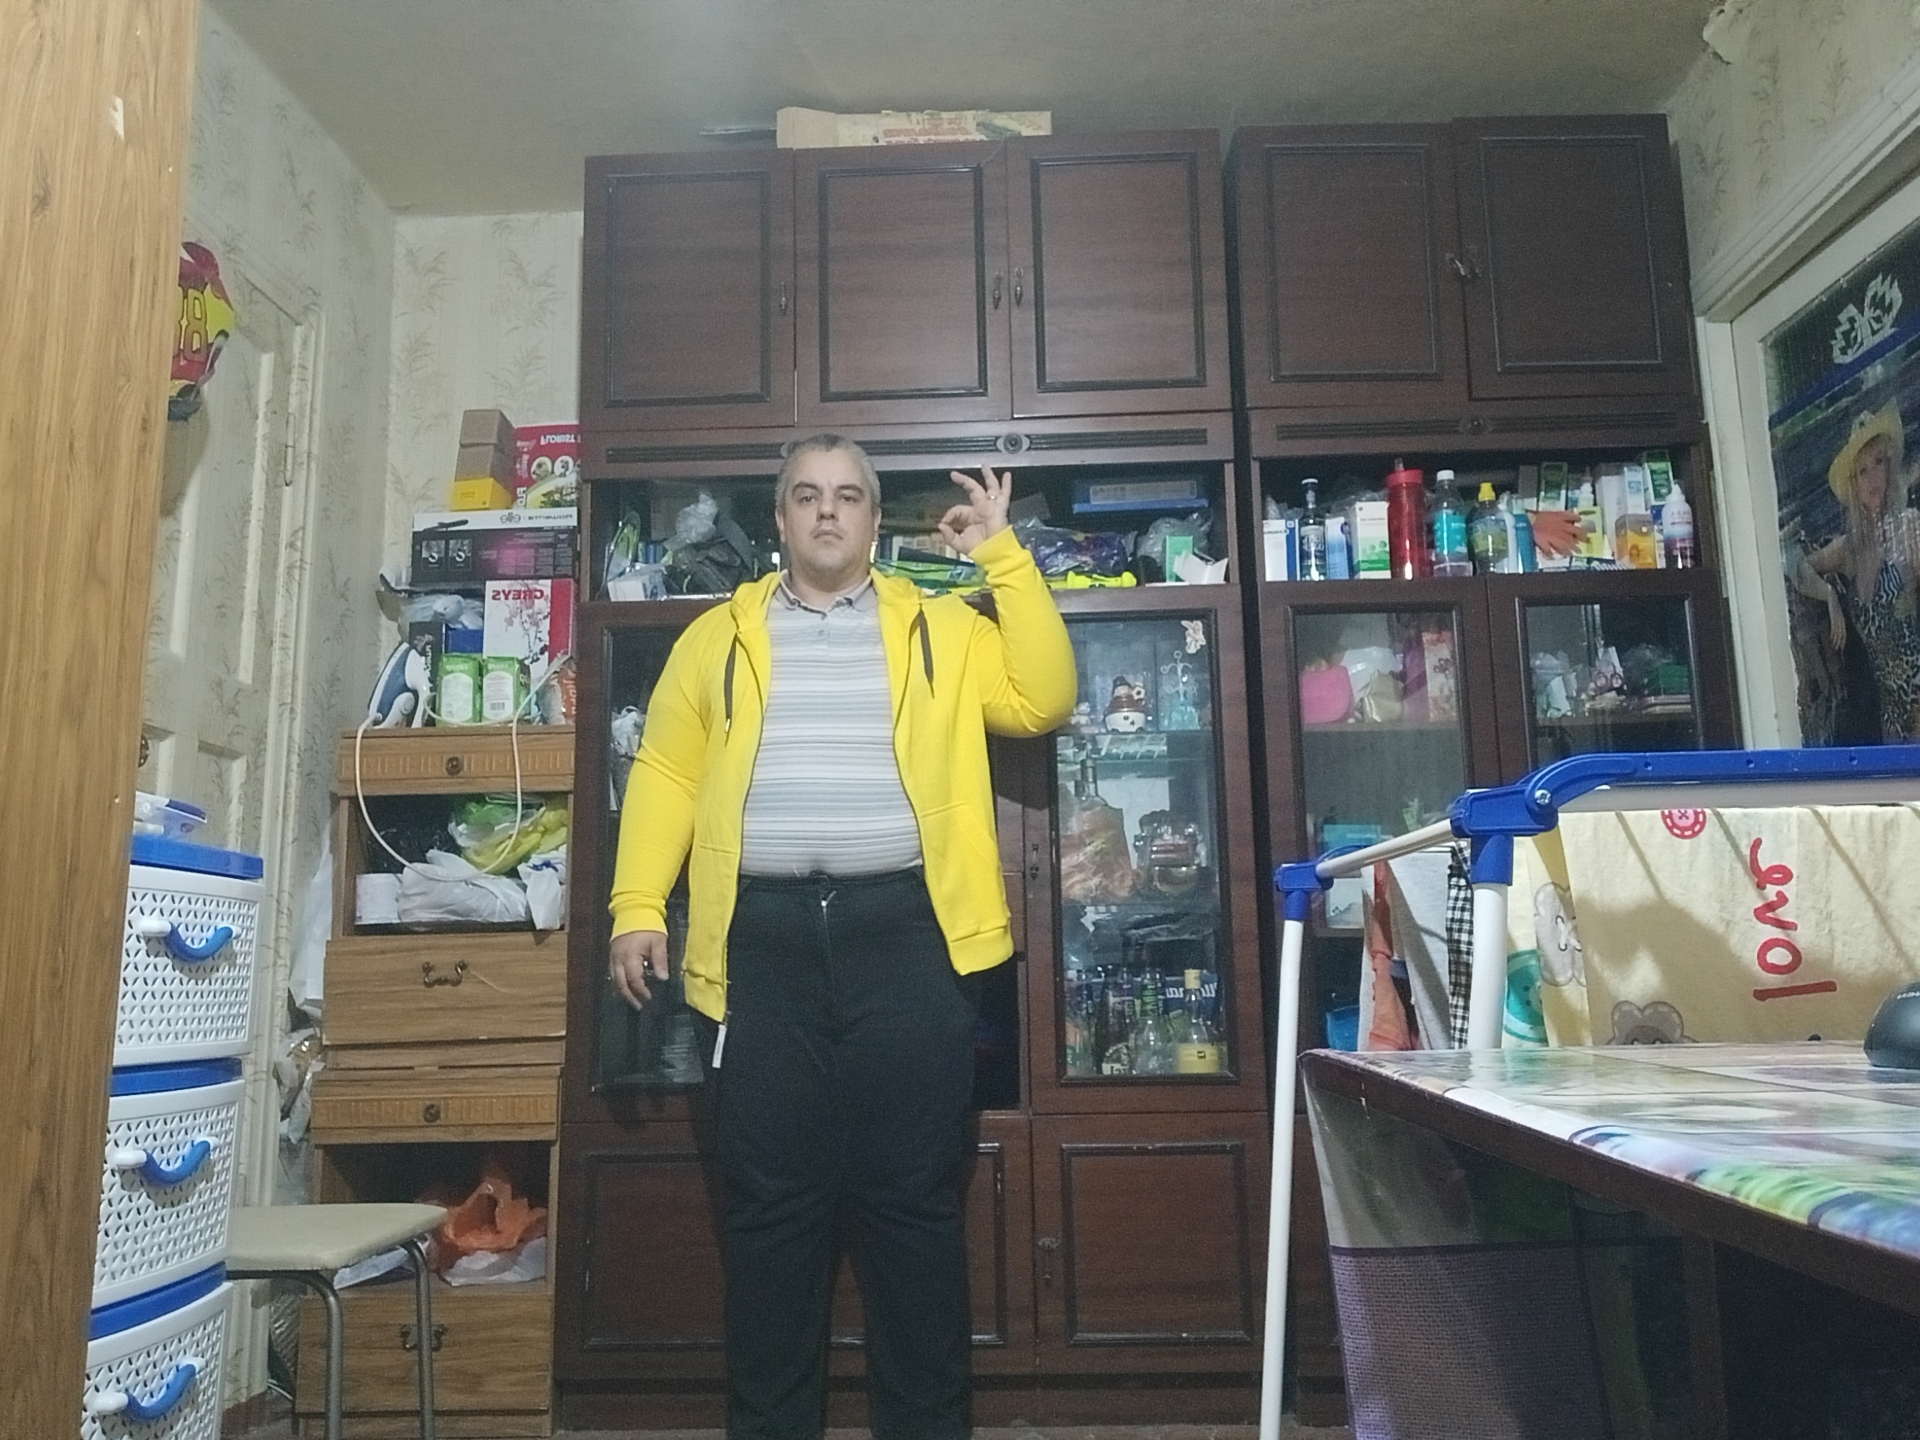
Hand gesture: ok